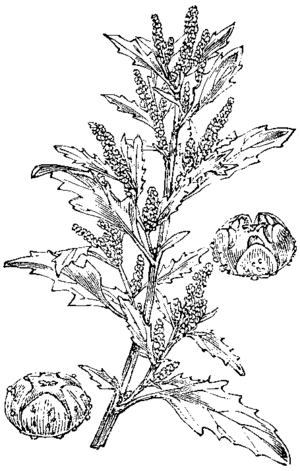
Blågrøn gåsefod / Chenopodium glaucum
Blågrøn Gåsefod er en 10-50 cm høj urt, der i Danmark f.eks. findes på strandenge og omkring bebyggelse.